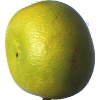
Label: Pomelo Sweetie 1